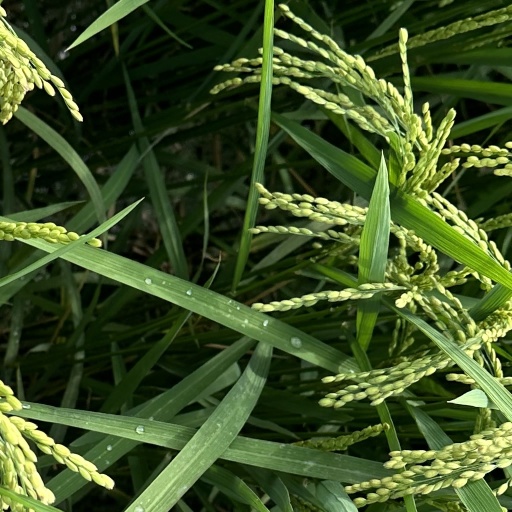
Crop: rice